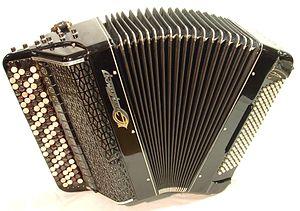
Le bayan est un accordéon chromatique apparu vers 1850. Son usage s’est développé au début du XXᵉ siècle. Il doit son nom au légendaire vieux chanteur et narrateur russe Bayan qui se produisit devant plusieurs princes au XIᵉ siècle. Il existe sous deux formes, accordéon chromatique à l'origine puis accordéon basses chromatiques.
Dans les langues turques et mongoles, le nom de Bayan signifie riche, il est souvent présent à ce titre dans les noms et toponymes. D'autres homonymes n'y sont pas apparentés.